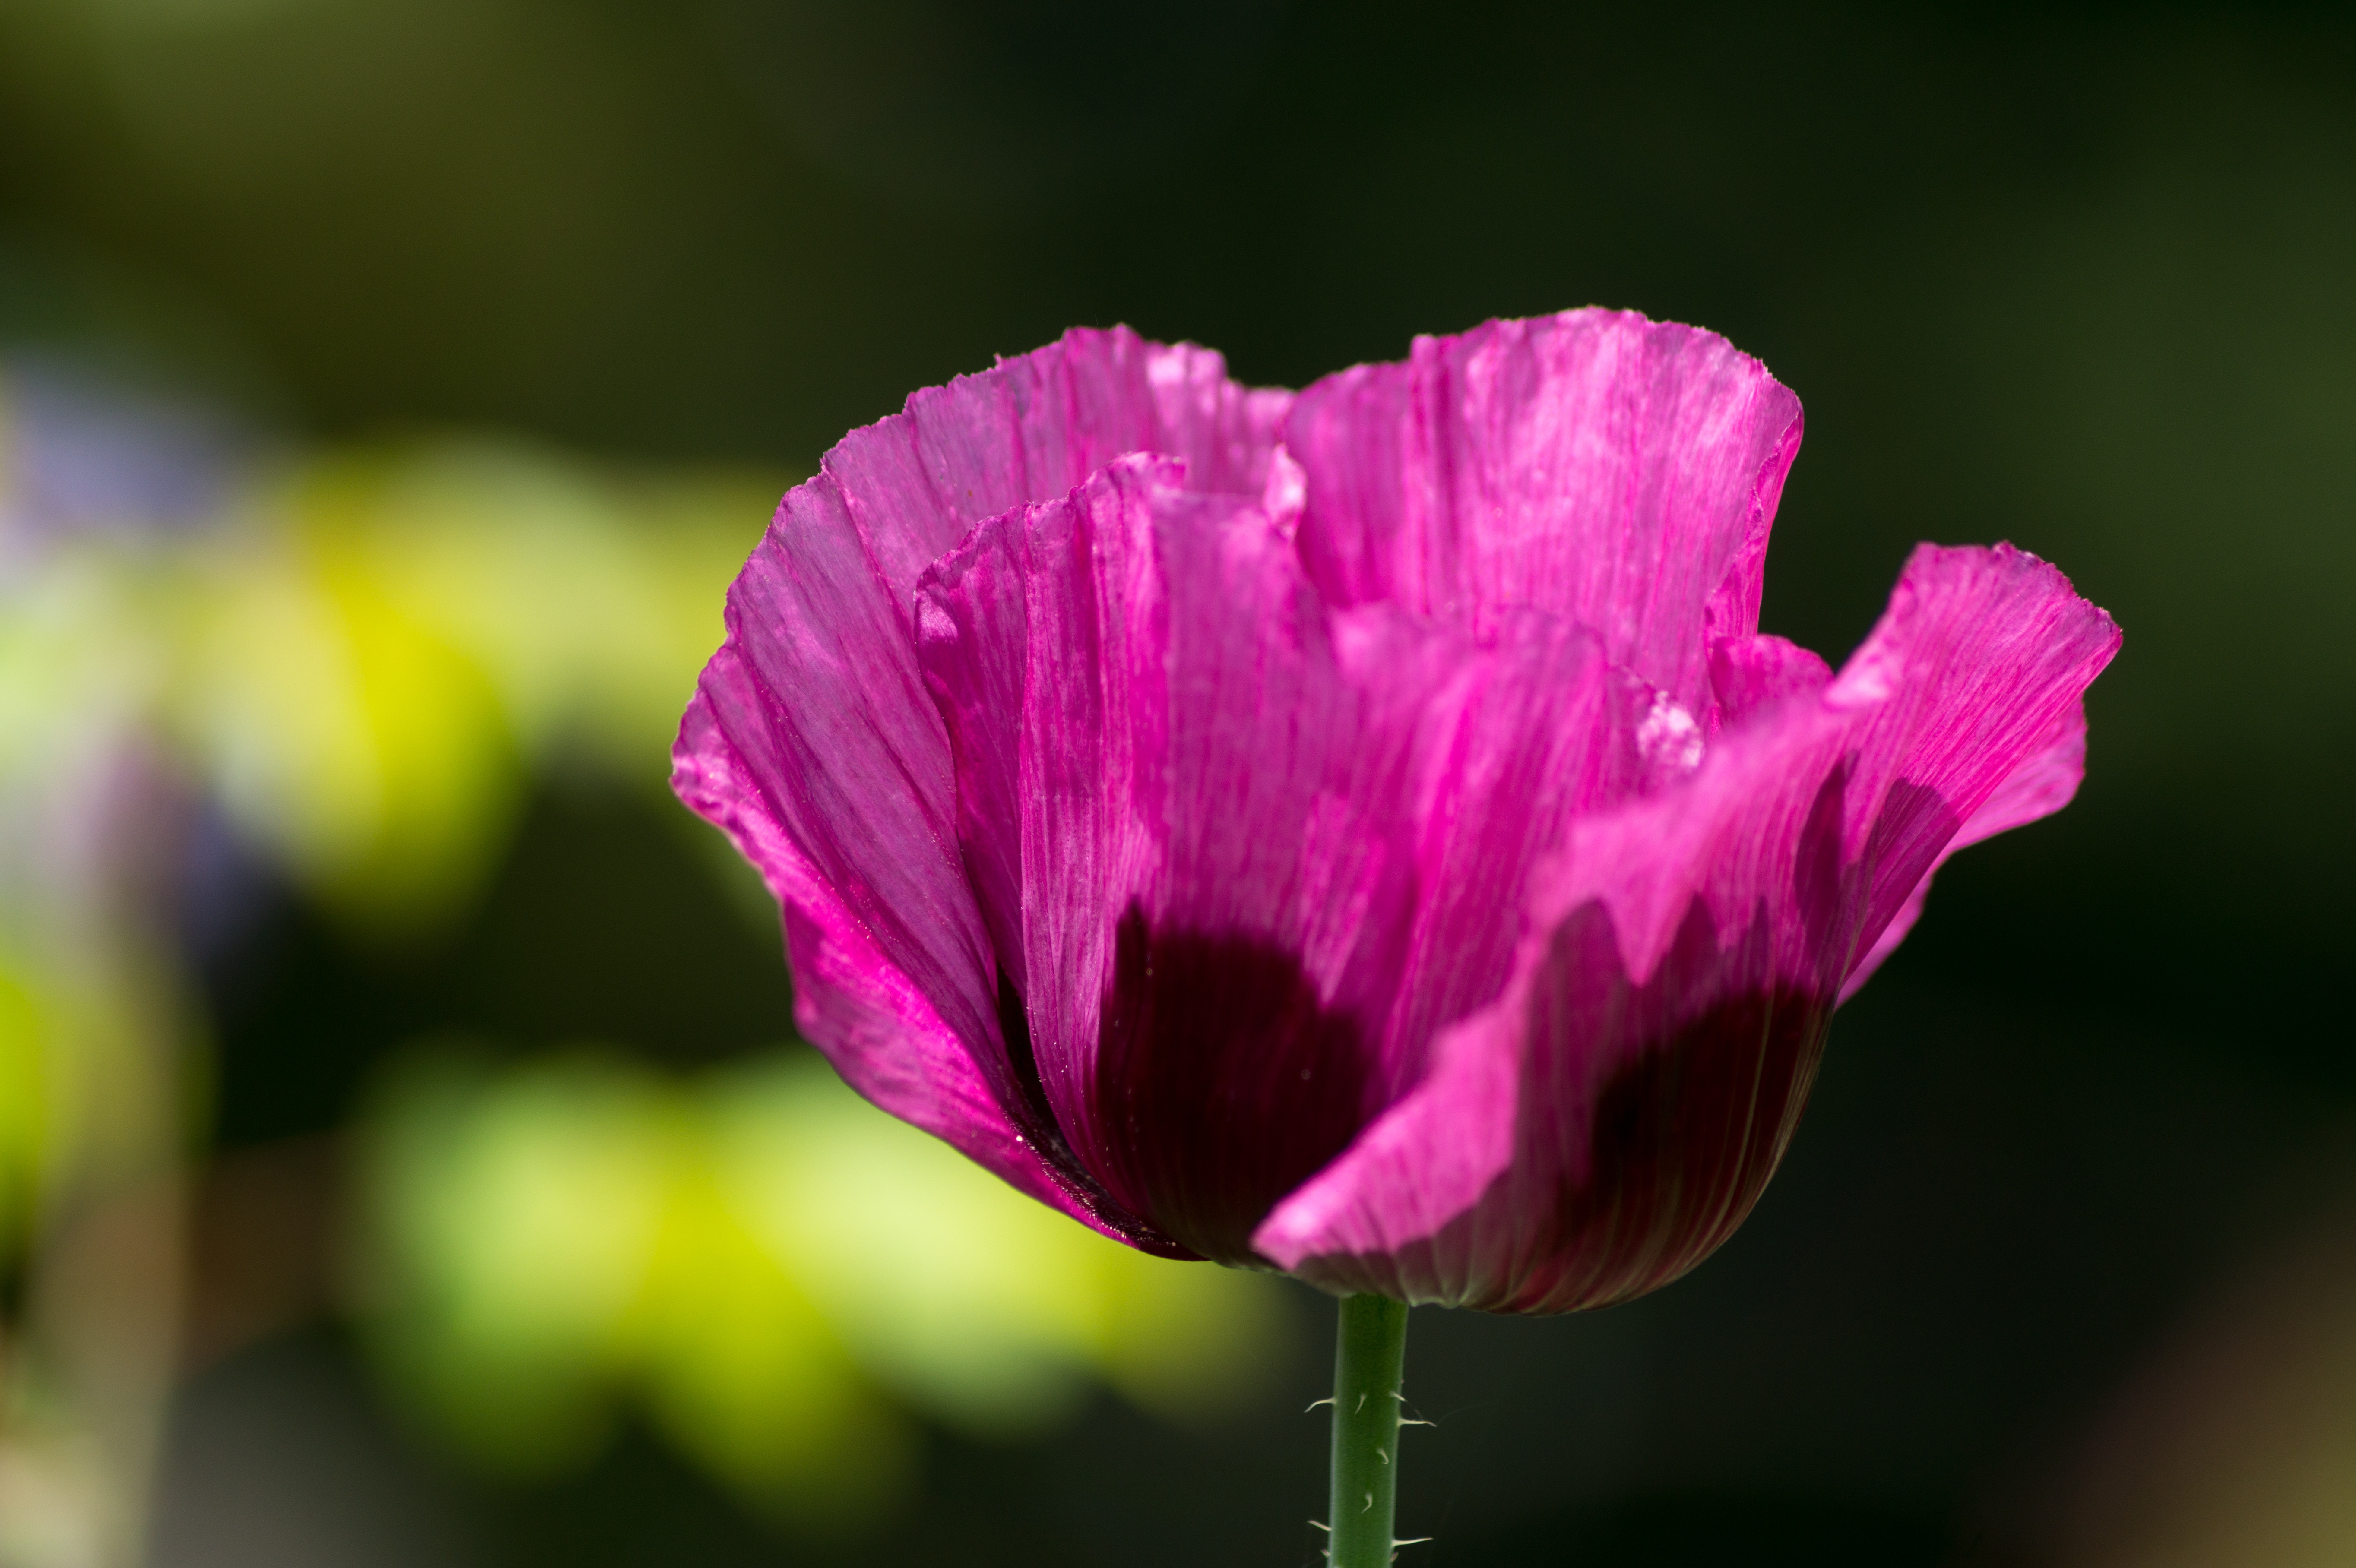
blossom, plant, photography, flower, petal, flora, wildflower, close up, poppy, magenta, macro photography, flowering plant, annual plant, plant stem, land plant, poppy family